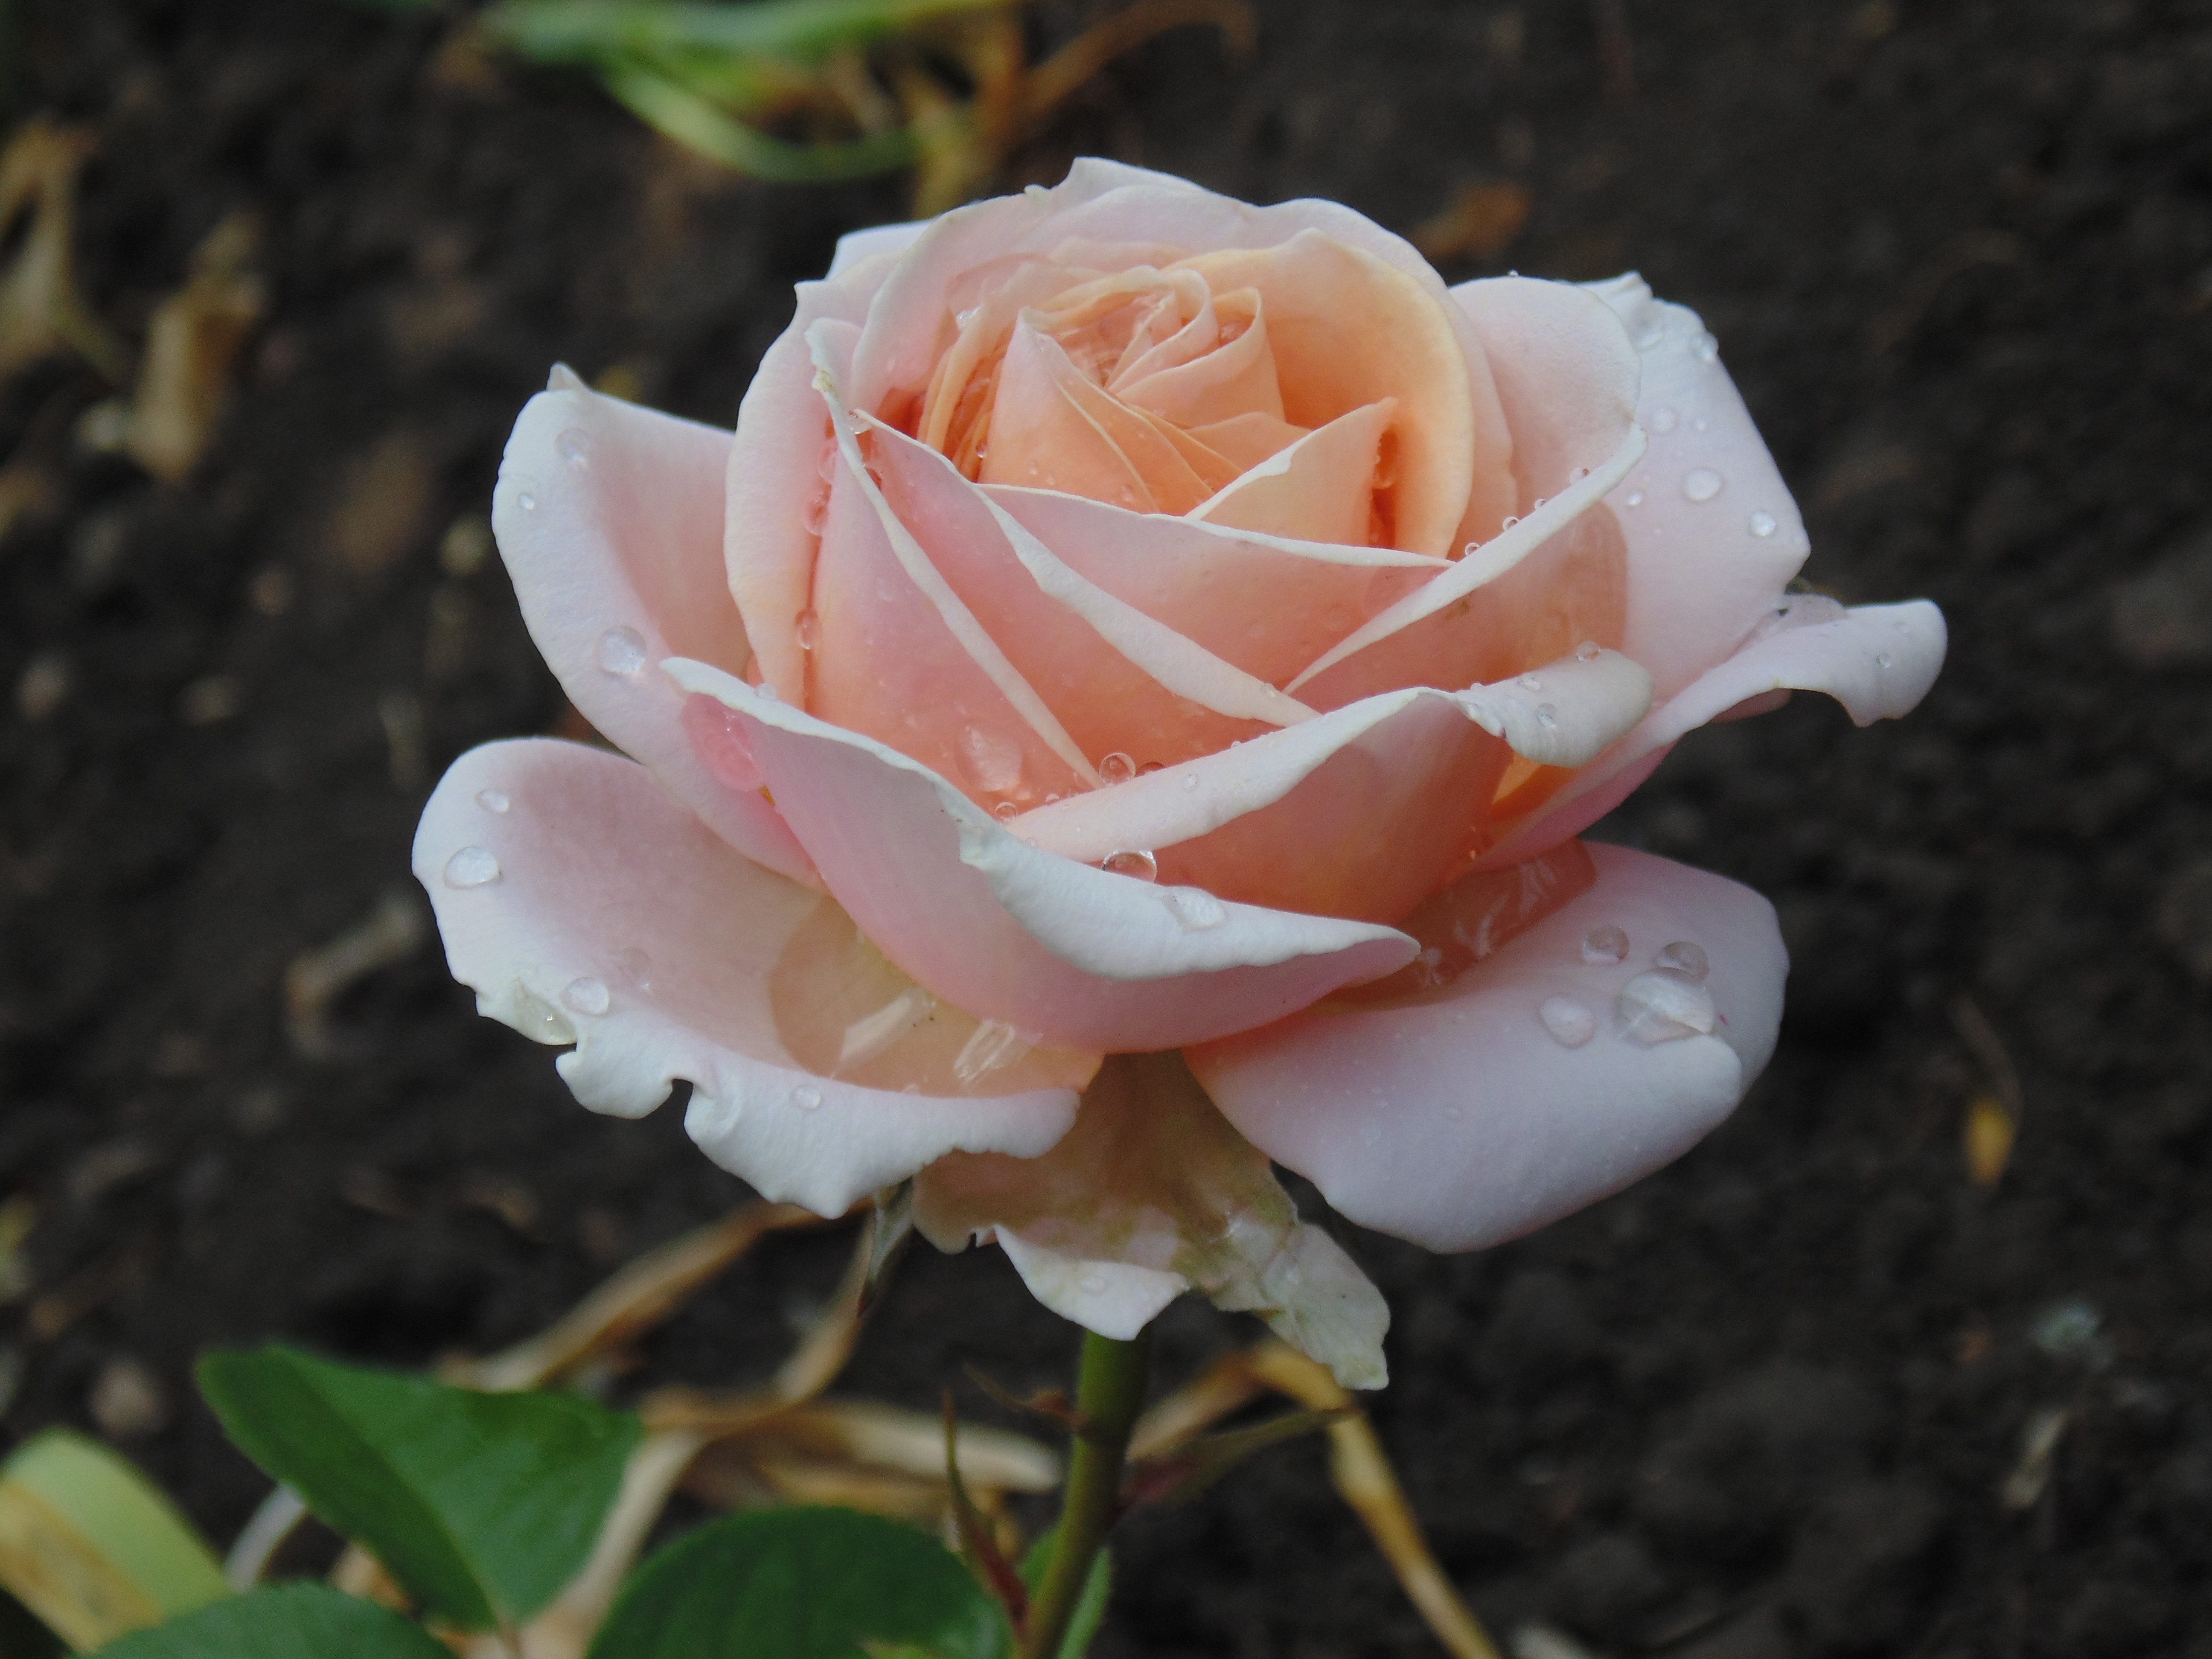
water, plant, flower, petal, rose, green, pink, flora, petals, floribunda, macro photography, flowering plant, garden roses, rose family, land plant, rosa centifolia, rose order